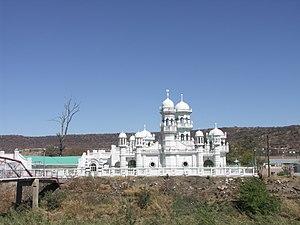
L'islam est présent en Afrique du Sud depuis la période pré-coloniale. Il est venu par des contacts avec des marchands moyen-orientaux et d'Afrique de l'Est. Beaucoup de musulmans sud-africains sont des « coloured », notamment ceux dont les ancêtres sont venus comme esclaves de l'archipel indonésien : les Malais du Cap. D'autres musulmans, comme au Kwazulu-Natal, sont d'ethnie indienne : leurs ancêtres sont venus d'Asie du Sud comme marchands. La tradition musulmane sud-africaine apparaît en 1668 avec l'arrivée du cheikh Abdurahman Matebe Shah, un Malais de Sumatra. Ensuite, c'est sous la domination coloniale que l'islam s'est structuré. La mosquée la plus ancienne du pays est la mosquée Awwal, construite en 1798 au Cap.